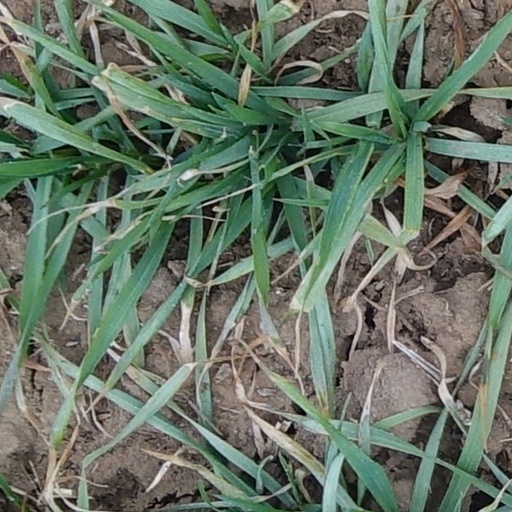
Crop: wheat